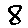
Label: 8